Baroda Museum & Picture Gallery

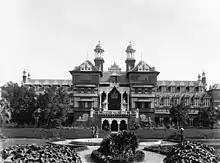
The museum during the British rule in India

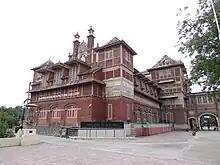
Baroda Museum and picture gallery building

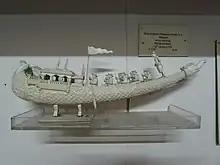
Ivory boat from Murshidabad, 19th century

The museum is located in Kamatibaug, Dak Bunglaw, Sayajiganj, Vadodara, Gujarat. It was established during the reign of the Gaekwad dynasty of Baroda State. Major Mant in association with R. F. Chisholm who refined some of Mant's finest works to make genuine Indo-Saracenic architecture designed the building. It covers 113 acres.